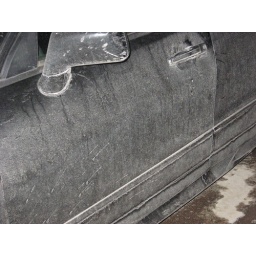
My poor dirty car. I know underneath all of that nastiness is a black car. Really, there is!